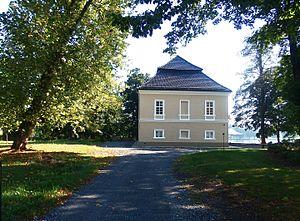
Jeseník nad Odrou est une commune du district de Nový Jičín, dans la région de Moravie-Silésie, en République tchèque. Sa population s'élevait à 1 986 habitants en 2018.